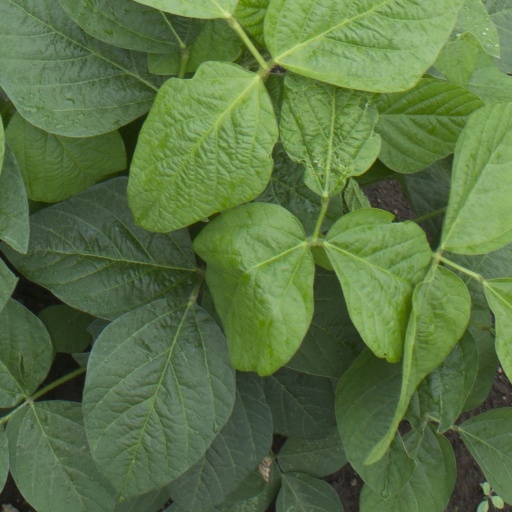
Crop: soybean